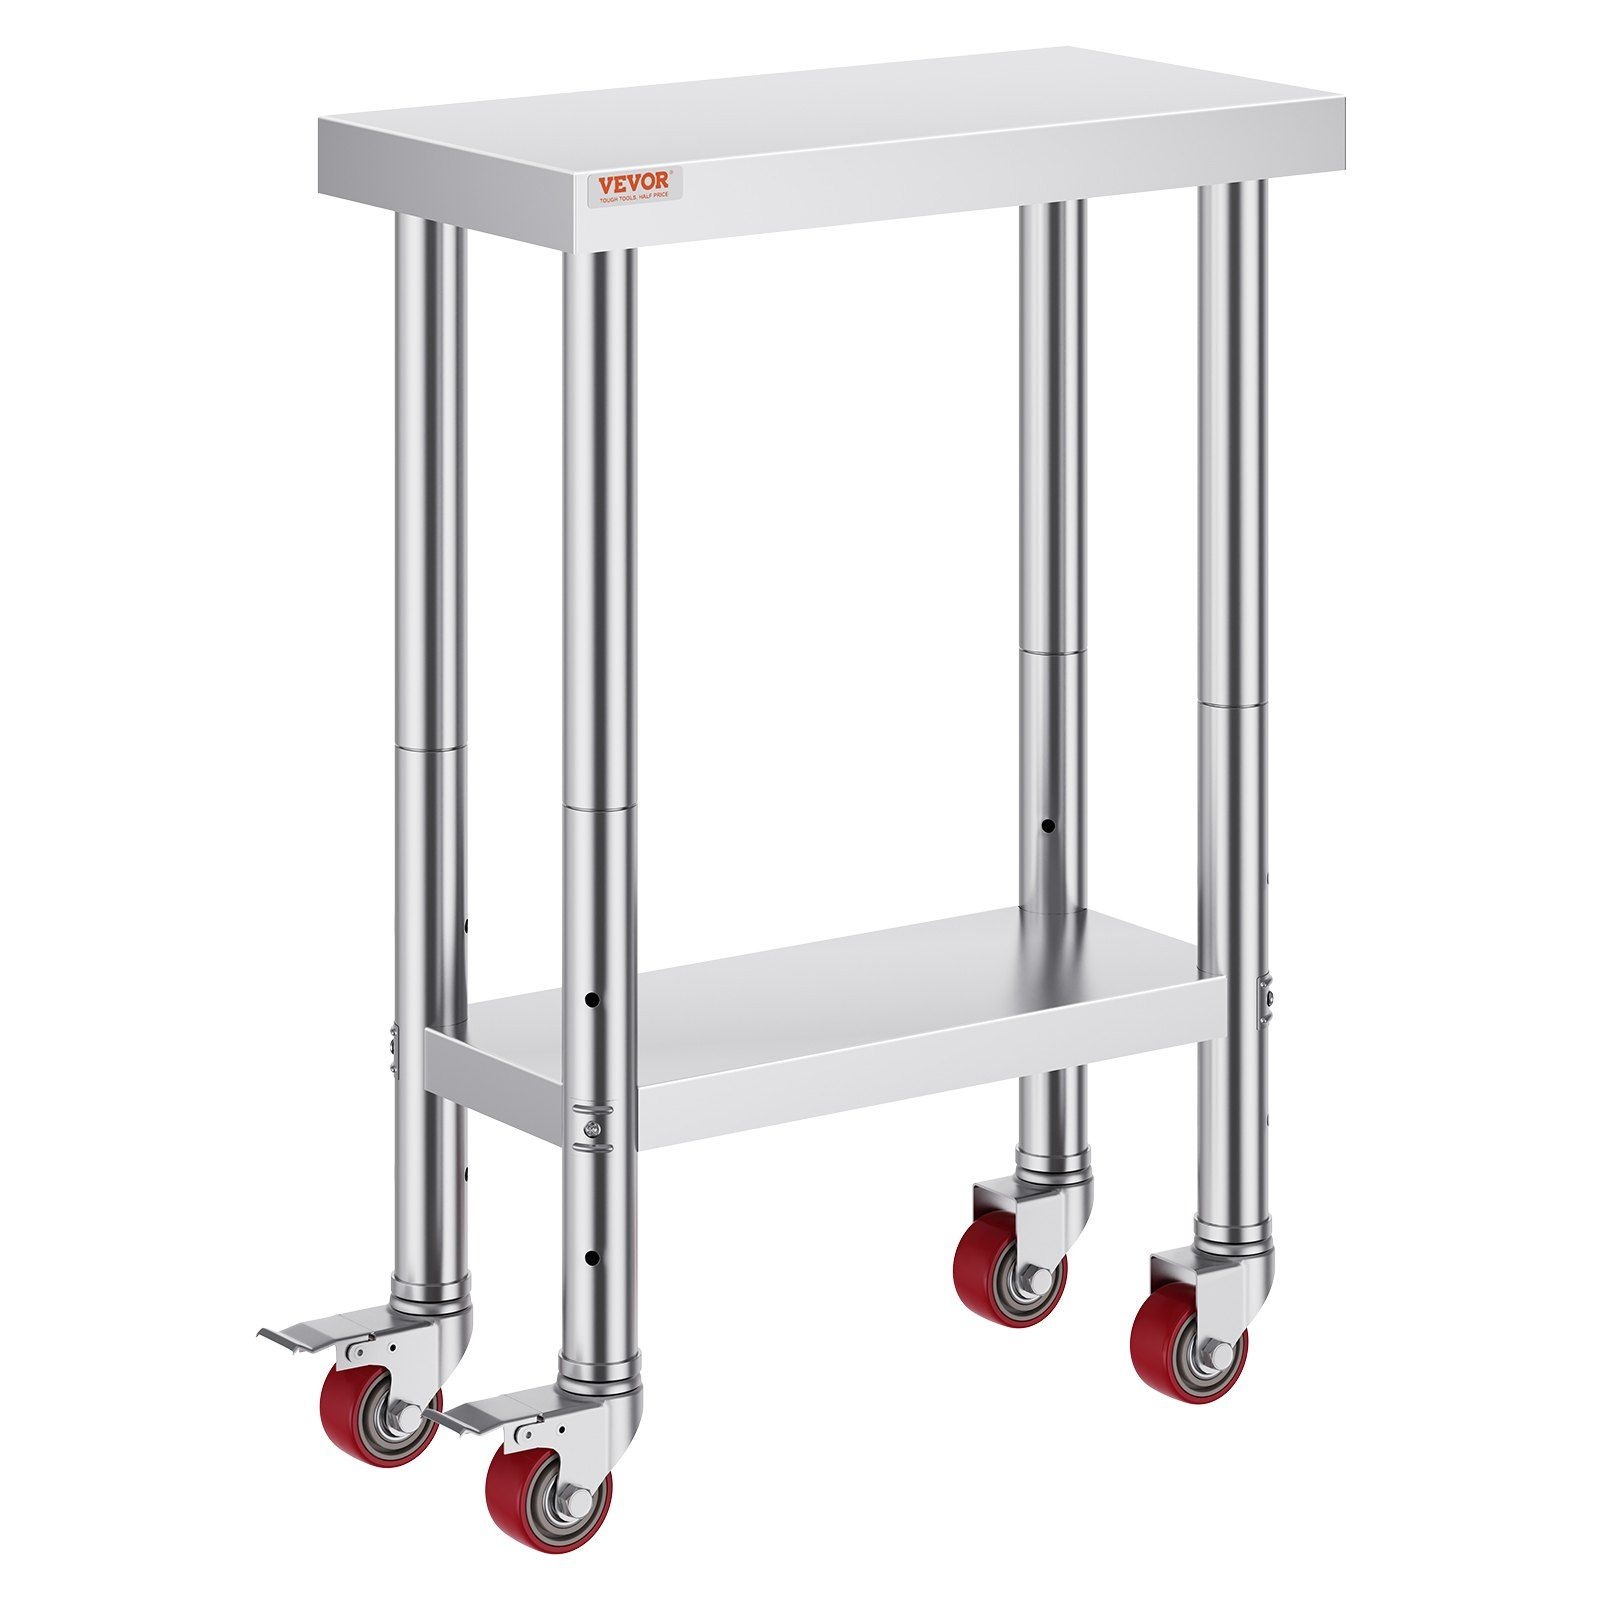
VEVOR Stainless Steel Work Table with Wheels 24 x 12 x 32 Inch Prep Table with 4 Casters Heavy Duty Work Table for Commercial Kitchen Restaurant Business
Highlights High-Quality Stainless Steel: This work table, measuring 12 x 24 x 34 inch, is made from SUS201 stainless steel for the tabletop, shelves, and legs. It offers superior rust resistance, a sleek appearance, and a smooth surface that is easy to clean with a simple wipe. NSF certified, it meets strict public health standards, ensuring long-lasting protection for your health. Stable and Durable: With an upgraded thickness of 0.8mm, this table is sturdy and durable. The upper shelf supports up to 400 lbs, while the lower shelf supports up to 300 lbs, providing ample storage for your supplies and allowing you to stack your favorite ingredients easily. Equipped with 4 swivel casters, including 2 with brakes, the table remains stable and can be easily moved to any location. Adjustable Height Design: The 3-level adjustable shelves offer the most user-friendly and practical features. Simply adjust the shelf height with screws to accommodate items of different sizes. Versatile Applications: Beyond storage, our table can be used for chopping vegetables, kneading dough, cutting meat, and other kitchen-related tasks. It is perfect for use in bars, restaurants, hotels, buffets, catering events, school activities, or office break rooms. Practical Sizes: Available in various sizes to perfectly fit your kitchen needs. Whether for commercial kitchens, home renovations, or your garage setup, our professional-grade stainless steel work table series is designed for lasting performance and reliability. We recommend measuring your space before purchasing. Specification Brand:VEVOR Details Stainless Steel Prep Table Adjustable Shelf & Adjustable Feet & Stable Structure VEVOR stainless steel work tables combine innovative features with stylish design to offer the perfect work table for any space or application. High-Quality Stainless Steel Stable and Durable Adjustable Height Design Versatile Applications Practical Sizes VEVOR is a leading brand that specializes in equipment and tools. Along with thousands of motivated employees, VEVOR is dedicated to providing our customers with tough equipment & tools at incredibly low prices. Today, VEVOR has occupied markets of more than 200 countries with 10 million plus global members. Why Choose VEVOR? Premium Tough Quality Incredibly Low Prices Fast & Secure Delivery 30-Day Free Returns 24/7 Attentive Service VEVOR is a leading brand that specializes in equipment and tools. Along with thousands of motivated employees, VEVOR is dedicated to providing our customers with tough equipment & tools at incredibly low prices. Today, VEVOR has occupied markets of more than 200 countries with 10 million plus global members. Why Choose VEVOR? Premium Tough Quality Incredibly Low Prices Fast & Secure Delivery 30-Day Free Returns 24/7 Attentive Service VEVOR is a leading brand that specializes in equipment and tools. Along with thousands of motivated employees, VEVOR is dedicated to providing our customers with tough equipment & tools at incredibly low prices. Today, VEVOR has occupied markets of more than 200 countries with 10 million plus global members. Why Choose VEVOR? Premium Tough Quality Incredibly Low Prices Fast & Secure Delivery 30-Day Free Returns 24/7 Attentive Service VEVOR is a leading brand that specializes in equipment and tools. Along with thousands of motivated employees, VEVOR is dedicated to providing our customers with tough equipment & tools at incredibly low prices. Today, VEVOR has occupied markets of more than 200 countries with 10 million plus global members. Why Choose VEVOR? Premium Tough Quality Incredibly Low Prices Fast & Secure Delivery 30-Day Free Returns 24/7 Attentive Service Stainless Steel Prep Table Adjustable Shelf & Adjustable Feet & Stable Structure VEVOR stainless steel work tables combine innovative features with stylish design to offer the perfect work table for any space or application. High-Quality Stainless Steel Stable and Durable Adjustable Height Design Versatile Applications Practical Sizes Stylish Work Table VEVOR stainless steel work tables combine innovative features with stylish design to offer the perfect work table for any space or application. Multiple Styles Available Whether setting up for a commercial kitchen, home renovation, or your ultimate home garage, we offer professional-grade stainless steel work table designed for lasting performance and reliability. Durable and Stable Made from SUS201 stainless steel for the tabletop, shelves, and legs, our work table boasts superior rust resistance and a more appealing finish compared to competitors using 430 stainless steel or galvanized materials. NSF certified, these tables meet strict public health protection standards. Flexible Setup Adjustable shelves offer the most user-friendly and practical features. Simply adjust the shelf height with screws to accommodate the size of the items you need to store. Easy to Install The simple structure of the work table makes installation easy. Follow the instructions in the manual for quick assembly. Versatile Applications Place it in your kitchen, garage, workshop, bar, restaurant, laundry room, school, hospital, warehouse, or any other commercial environment as a perfect repair or work table. Package Content 1 x Table 12 x Hexagon Socket Bolts M8*15mm 4 x Hexagon Socket Bolts M8*65mm 4 x M8 nuts 4 x Curved Washers 1 x Hexagon Wrench 4 x Triangular Plates 4 x Swivel Casters 3 inch (2 with Brakes) 1 x Instruction Manual Specifications Item Model Number: GZT61*30.5*85 Load Capacity: 700 lbs
Brand: Doba
Category: Business & Industrial > Food Service